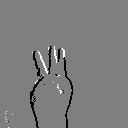
ASL letter: w